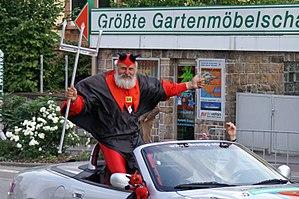
Dieter Senft dit Didi Senft, parfois appelé El Diablo, né le 7 février 1952 à Reichenwalde en Brandebourg, est connu comme le diable du Tour de France. Depuis 1993, on peut le voir sur de nombreuses étapes du Tour, portant un costume de diable rouge, un trident à la main. Il peint un trident sur la route quelques kilomètres avant le lieu où il se montre. Il est également inventeur et a créé plus de 100 bicyclettes, dont la plus grande du monde. Il est présent dans le Livre Guinness des records.